Al-Shorta SC

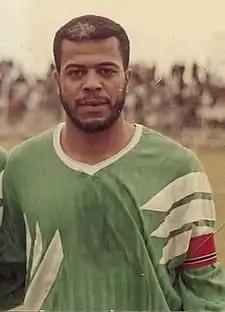
Al-Shorta's Younis Abid Ali set a national record for the most goals scored in one league season (36) in 1993–94.

In 1958, the Al-Shorta Select XI had a yellow and brown kit, and also had an all-white kit. The team began to wear purple kits under the leadership of coach Mohammed Najeeb Kaban in the 1960s. Since 1978, Al-Shorta have mainly worn green home kits, white away kits and purple third kits, with the exception of the 1983–84 season when they wore a black home shirt while playing under the name Qiwa Al-Amn Al-Dakhili (Internal Security Forces).